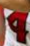
Number: 4